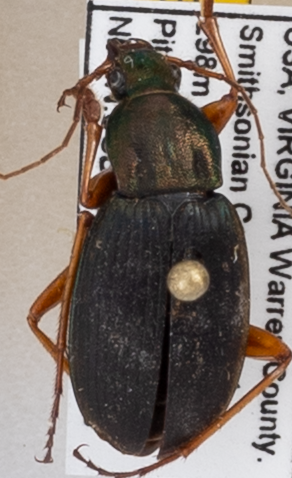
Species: Chlaenius aestivus
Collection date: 2019-06-06
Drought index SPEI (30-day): -0.048
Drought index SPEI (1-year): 2.09
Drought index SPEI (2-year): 2.09